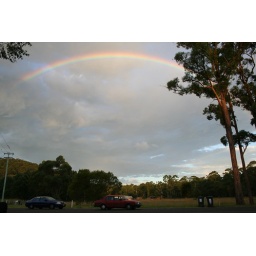
My car is the red Saab in the middle